Montréal-Sud

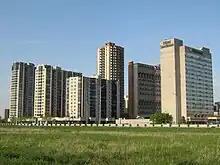
Place Charles-Le Moyne skyline

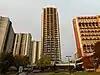
Port de Mer 1, Longueuil's tallest building

On January 28, 1961, Montreal-South merged with the city of Longueuil, keeping the latter's name.